Buildings of the Northern Insurance Company

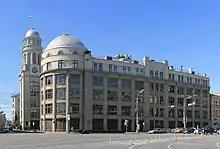

The Buildings of the Northern Insurance Company is a complex of two houses in the center of Moscow (Ilyinka Street, 21–23). Built in 1910–1911 for the Northern Insurance Company. The buildings have the status of objects of cultural heritage of regional significance.